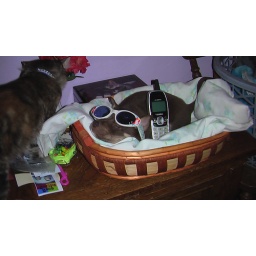
my puppy in a basket sleeping